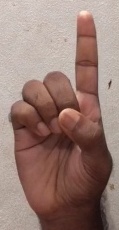
ASL sign: D